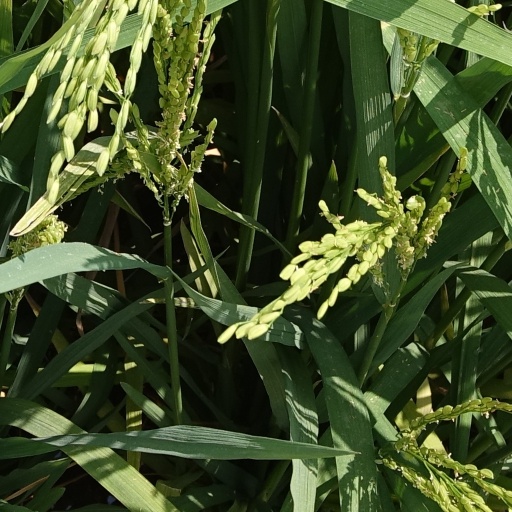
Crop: rice